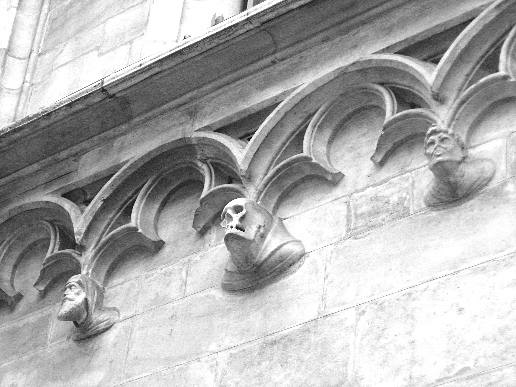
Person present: No